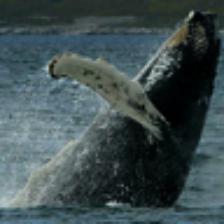
Label: NonHuman